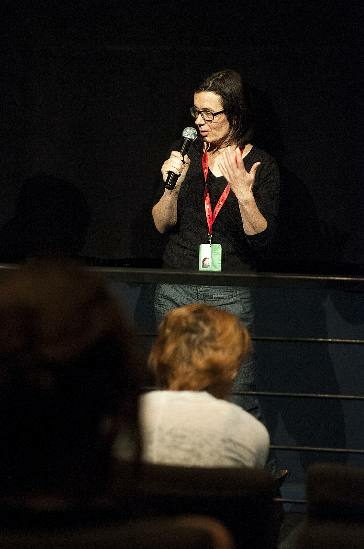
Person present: Yes